Daniel Massey (manufacturer)

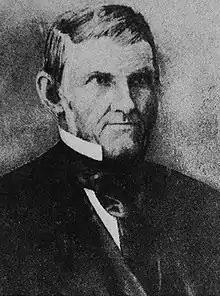

Daniel Massey (24 February 1798 – 15 November 1856) was an American-born Canadian blacksmith and businessman in what is now Newcastle, Ontario. A member of the Massey family and a farm machinery pioneer, Massey began production of agricultural implements in 1847 and established what grew into Massey Ferguson.